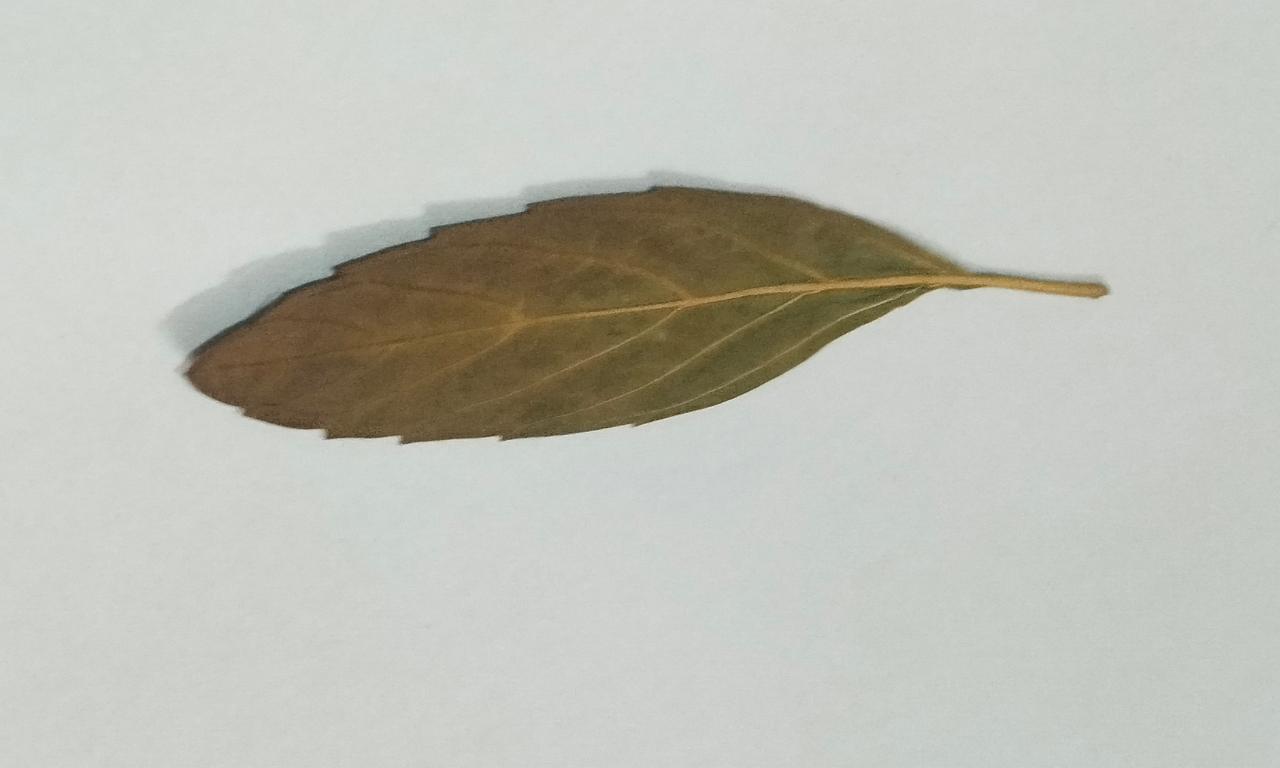
Label: Dried